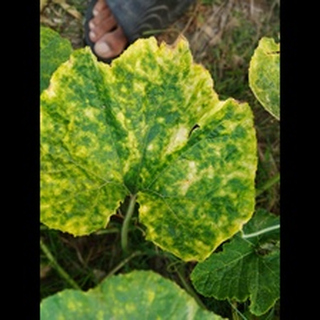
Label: pumpkin_mosaic_disease